Sahure

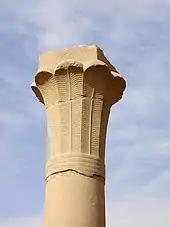
Palmiform columns, an innovation of Sahure's temple, became a hallmark of Egyptian architecture

Two viziers of Sahure are known: Sekhemkare, royal prince, son of Khafre and vizier under Userkaf and Sahure; and Werbauba, vizier during Sahure's reign, attested in the mortuary temple of the king.